Basilica of Our Lady of Guadalupe

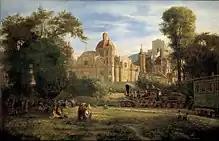
"La Colegiata de Guadalupe" (1859) by Luis Coto.

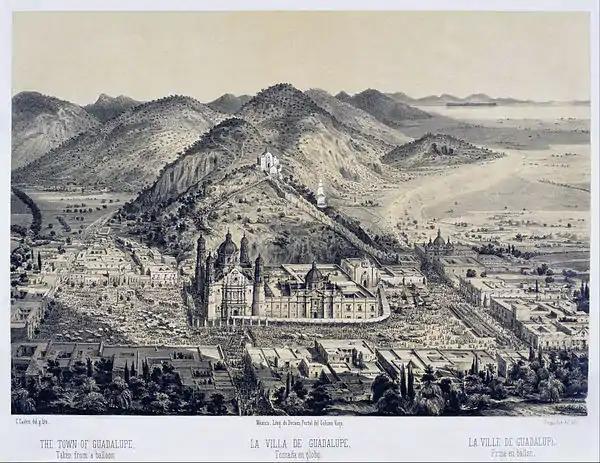
"The Villa de Guadalupe Seen from a Hot-air-Ballon", c. 1855 by Casimiro Castro. Museo Nacional de Arte.

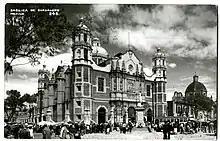
Guadalupe Basilica postcard, 1923. <a href="http%3A//ecommons.udayton.edu/imri_postcards/36/">University of Dayton Libraries

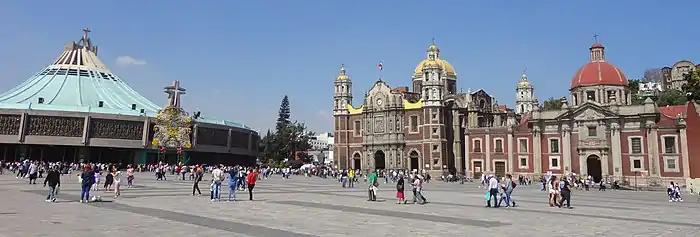
Panoramic view of the Atrio de las Américas.

The church known as the Old Basilica of Guadalupe was built by the architect Pedro de Arrieta, its construction beginning in March 1695. On May 1, 1709, it opened its doors with a solemn novena. In 1749 it received the title of collegiate church, that is, without being a cathedral, it had its own chapter and an abbot. Its portal is freestanding and simulates a screen, the four octagonal towers on its corners (crowned with mosaics or azulejos of the type called Talavera yellow with blue border, the same as the dome of the transept) have a meaning associated with the New Jerusalem, the Golden Jerusalem, mentioned in the Apocalypse (Rev 21, 18).